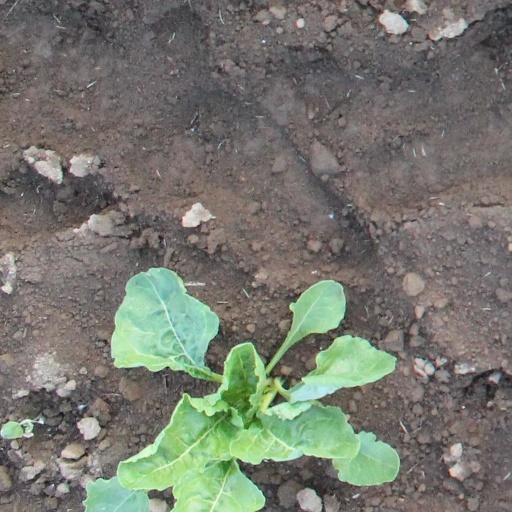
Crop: sugar beet